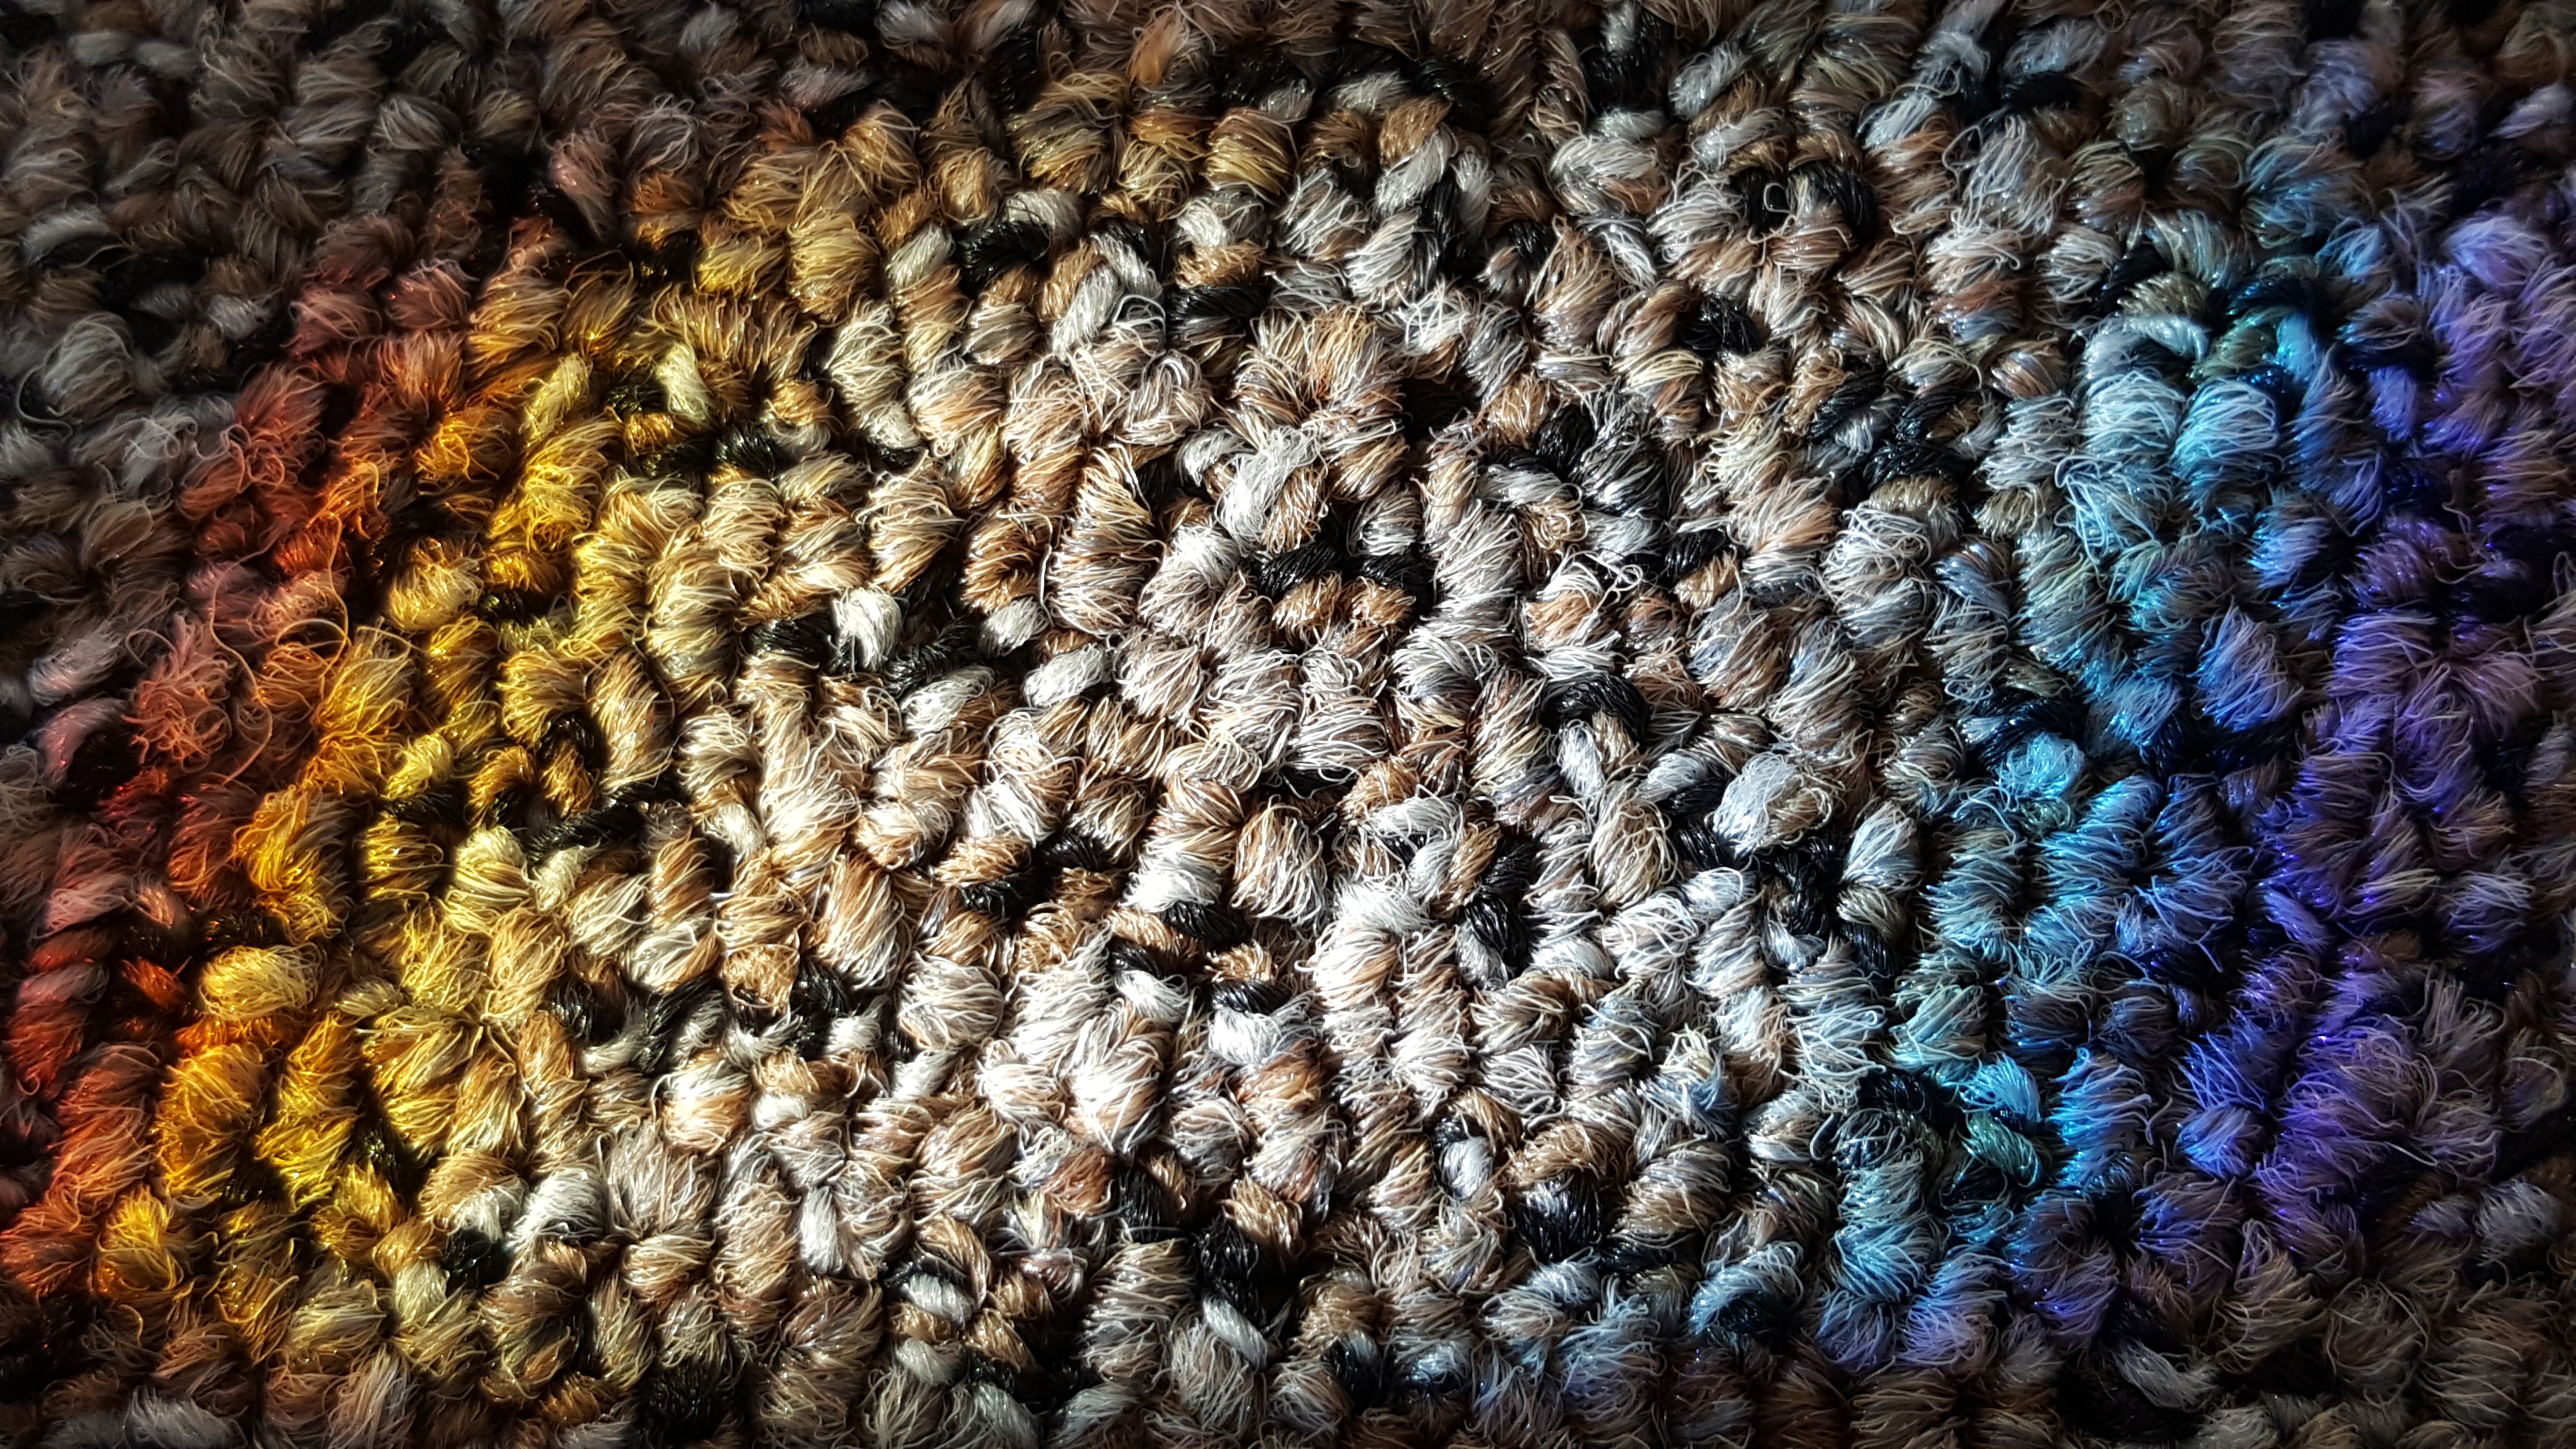
rock, texture, leaf, pattern, color, blue, colorful, coral, fabric, close up, crochet, textile, art, carpet, spectrum, colored, prism, flooring, multi color